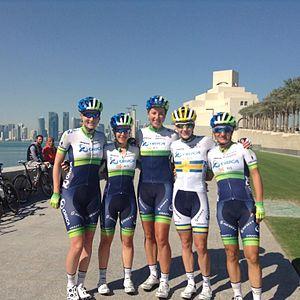
La Saison 2015 de l'équipe cycliste Orica-AIS est la quatrième de la formation. Elle recrute les multiples championnes du monde juniors Macey Stewart et Alexandra Manly, ainsi que Rachel Neylan.Annette Edmondson, Shara Gillow et Carlee Taylor sont les départs les plus notables. Après quelques succès sur piste par l'intermédiaire de Macey Stewart et de Melissa Hoskins, le début de saison est surtout marqué par la fracture de la clavicule de la leader Emma Johansson. Le succès revient pour la Suédoise à partir de mai, avec des victoires sur l'Emakumeen Euskal Bira, ses championnats nationaux puis le Tour de Thuringe. En août, elle s'adjuge la deuxième place du Grand Prix de Plouay puis gagne le Tour de Belgique avant de se classer cinquième du championnat du monde sur route. Katrin Garfoot est également une source de satisfaction pour l'équipe. Spécialiste du contre-la-montre, elle gagne le Championnat d'Océanie de la discipline, et se classe quatrième du championnat du monde. En fin de saison, l'équipe est sixième du classement UCI et de la Coupe du monde, Emma Johansson est cinquième au classement individuel UCI et douzième de celui de la Coupe du monde.
L'équipe cycliste féminine Mitchelton-Scott est une équipe cycliste féminine australienne. Elle est créée en 2012, sous le nom de GreenEdge-AIS. Elle est sponsorisée par le groupe chimique Orica et par l'Australian Institute of Sport. Sa leader est depuis 2013, la Suédoise Emma Johansson. Son directeur sportif est Gene Michael Bates.